David Grant USAF Medical Center

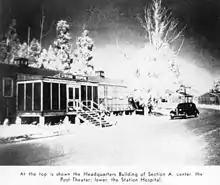
4167th Station Hospital at Fairfield-Suisun Army Air Field during WWII, circa 1943-1945

The medical center first opened its doors to patients on 1 July 1943 as the 4167th Station Hospital at Fairfield-Suisun Army Air Field. Hospital buildings were of cantonment-type construction, housing seven wards with a total capacity of 125 beds. Two wards were allocated for medical service, one for convalescent patients and one for a crash ward temporarily doubling as a redistribution point of supply. The remaining ward was used for examinations, briefings and medical clearance.